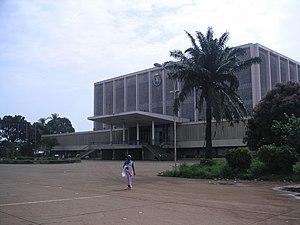
Les élections législatives guinéennes de 2020 ont lieu le 22 mars 2020 afin de renouveler les 114 membres de l'Assemblée nationale de Guinée.